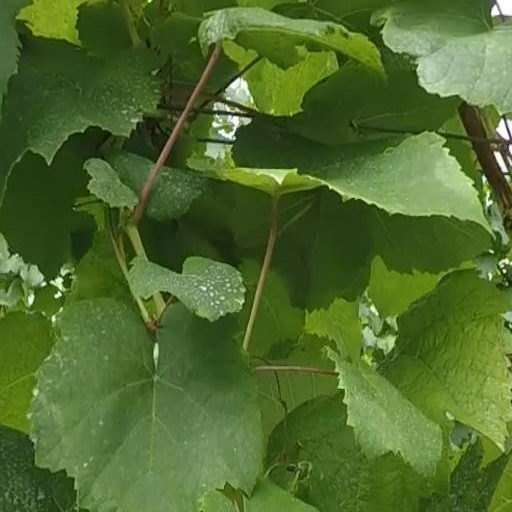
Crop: grape